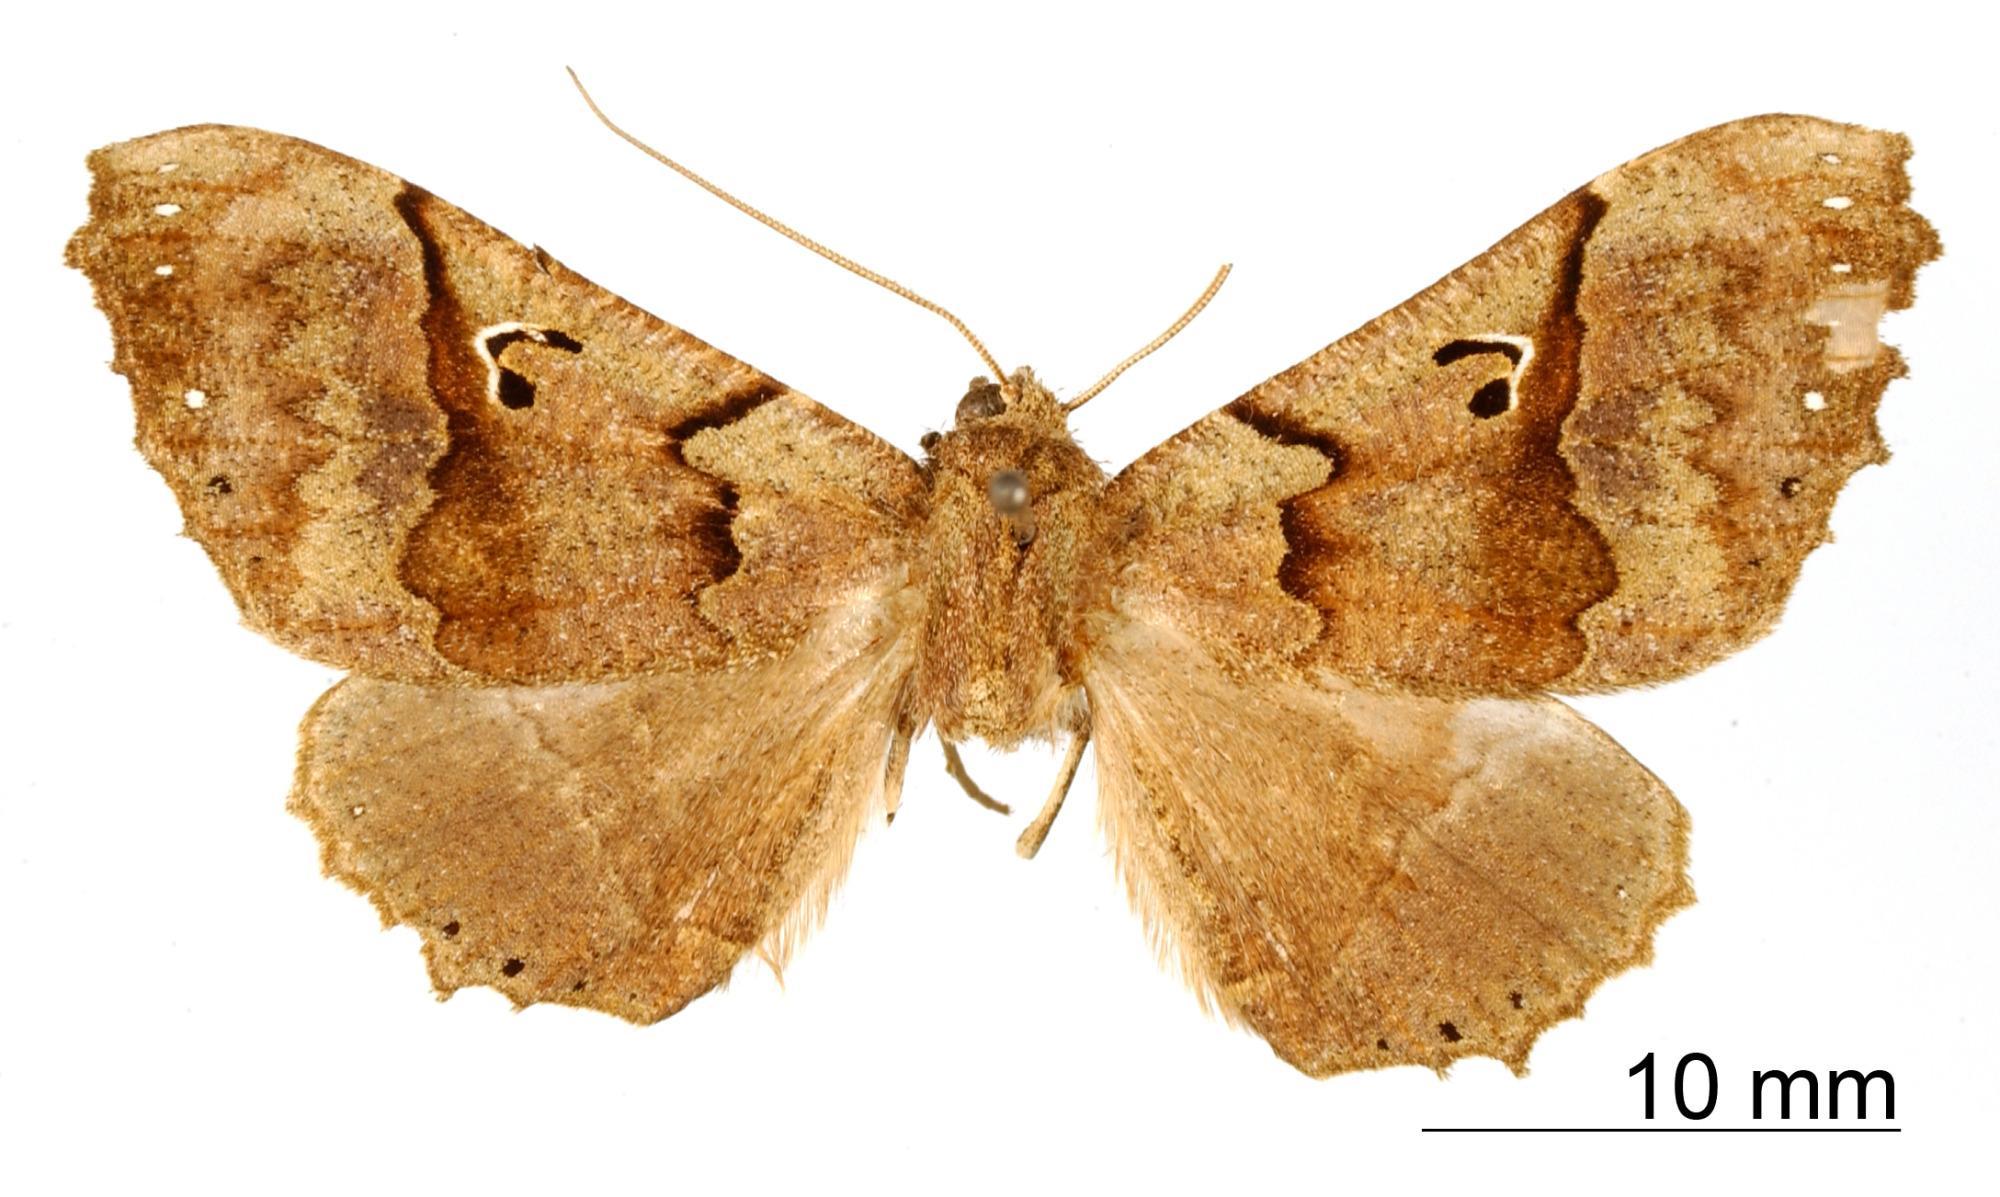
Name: Pero participa
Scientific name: Pero participa Poole, 1987
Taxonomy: Animalia, Arthropoda, Insecta, Lepidoptera, Geometridae, Ennominae
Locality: Rio Songo, Bolivia, Bolivia